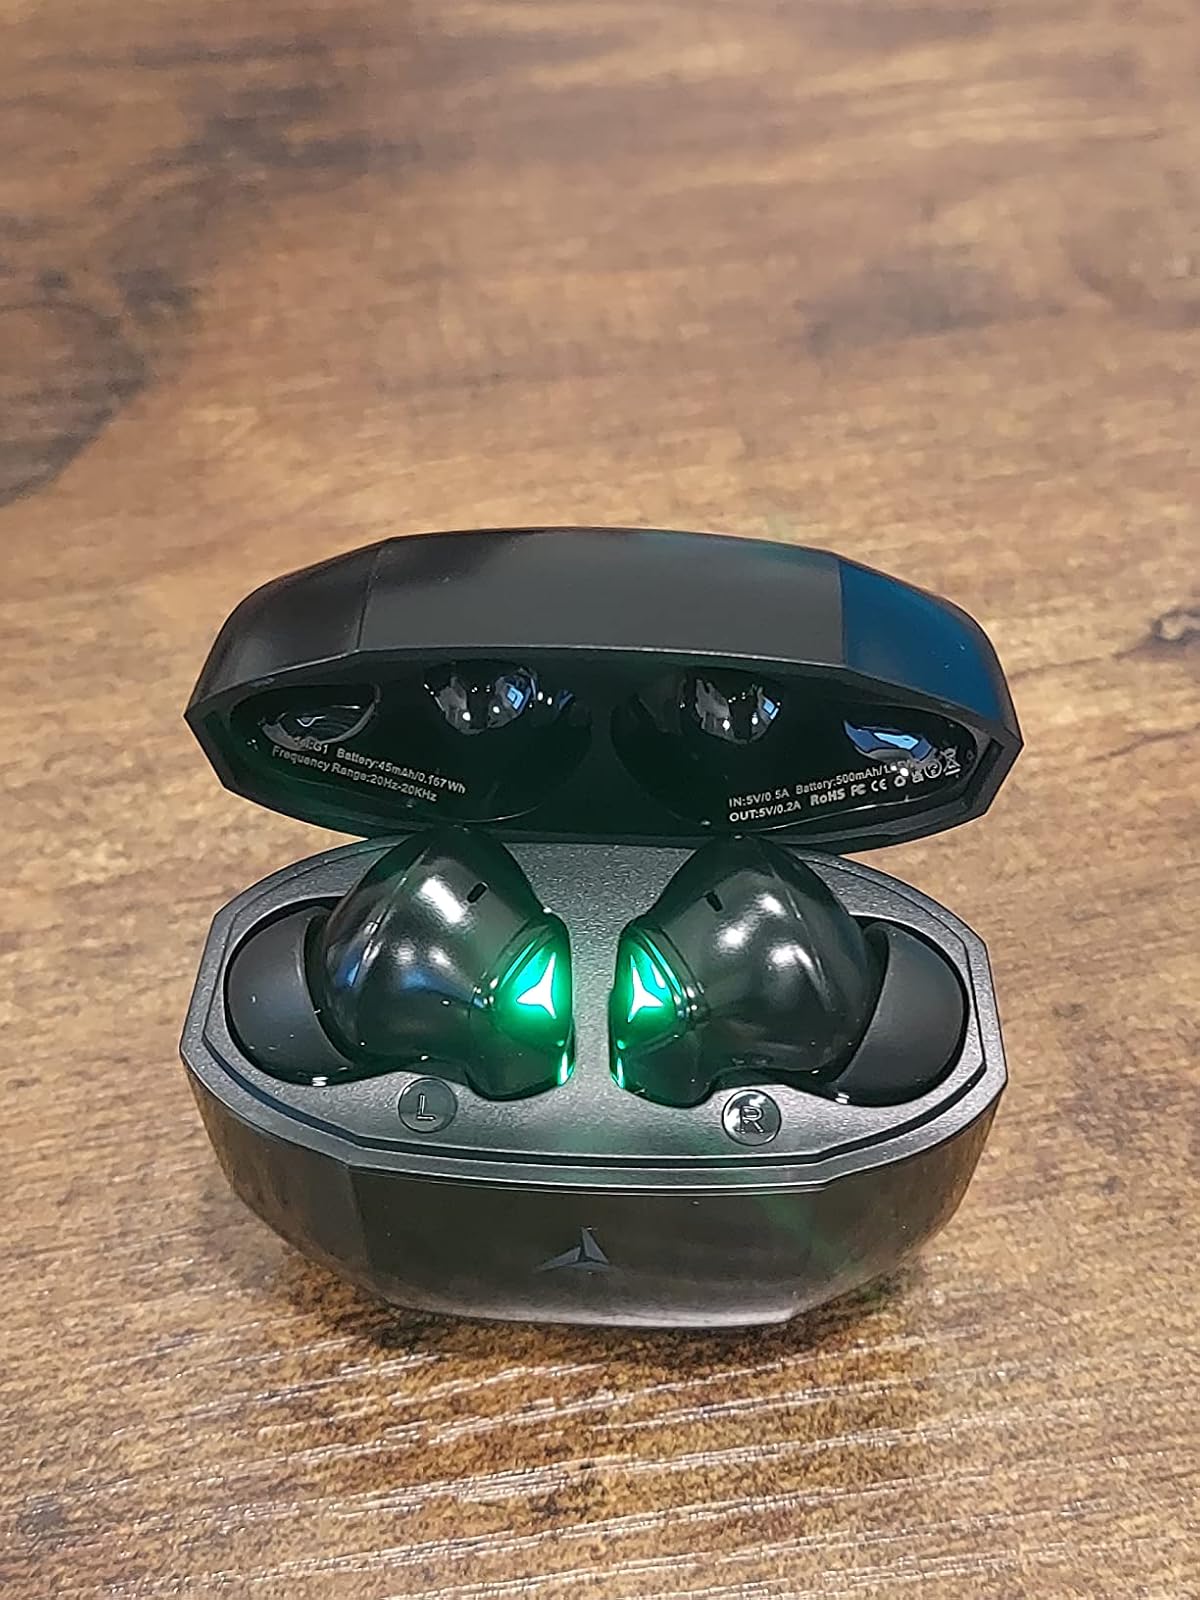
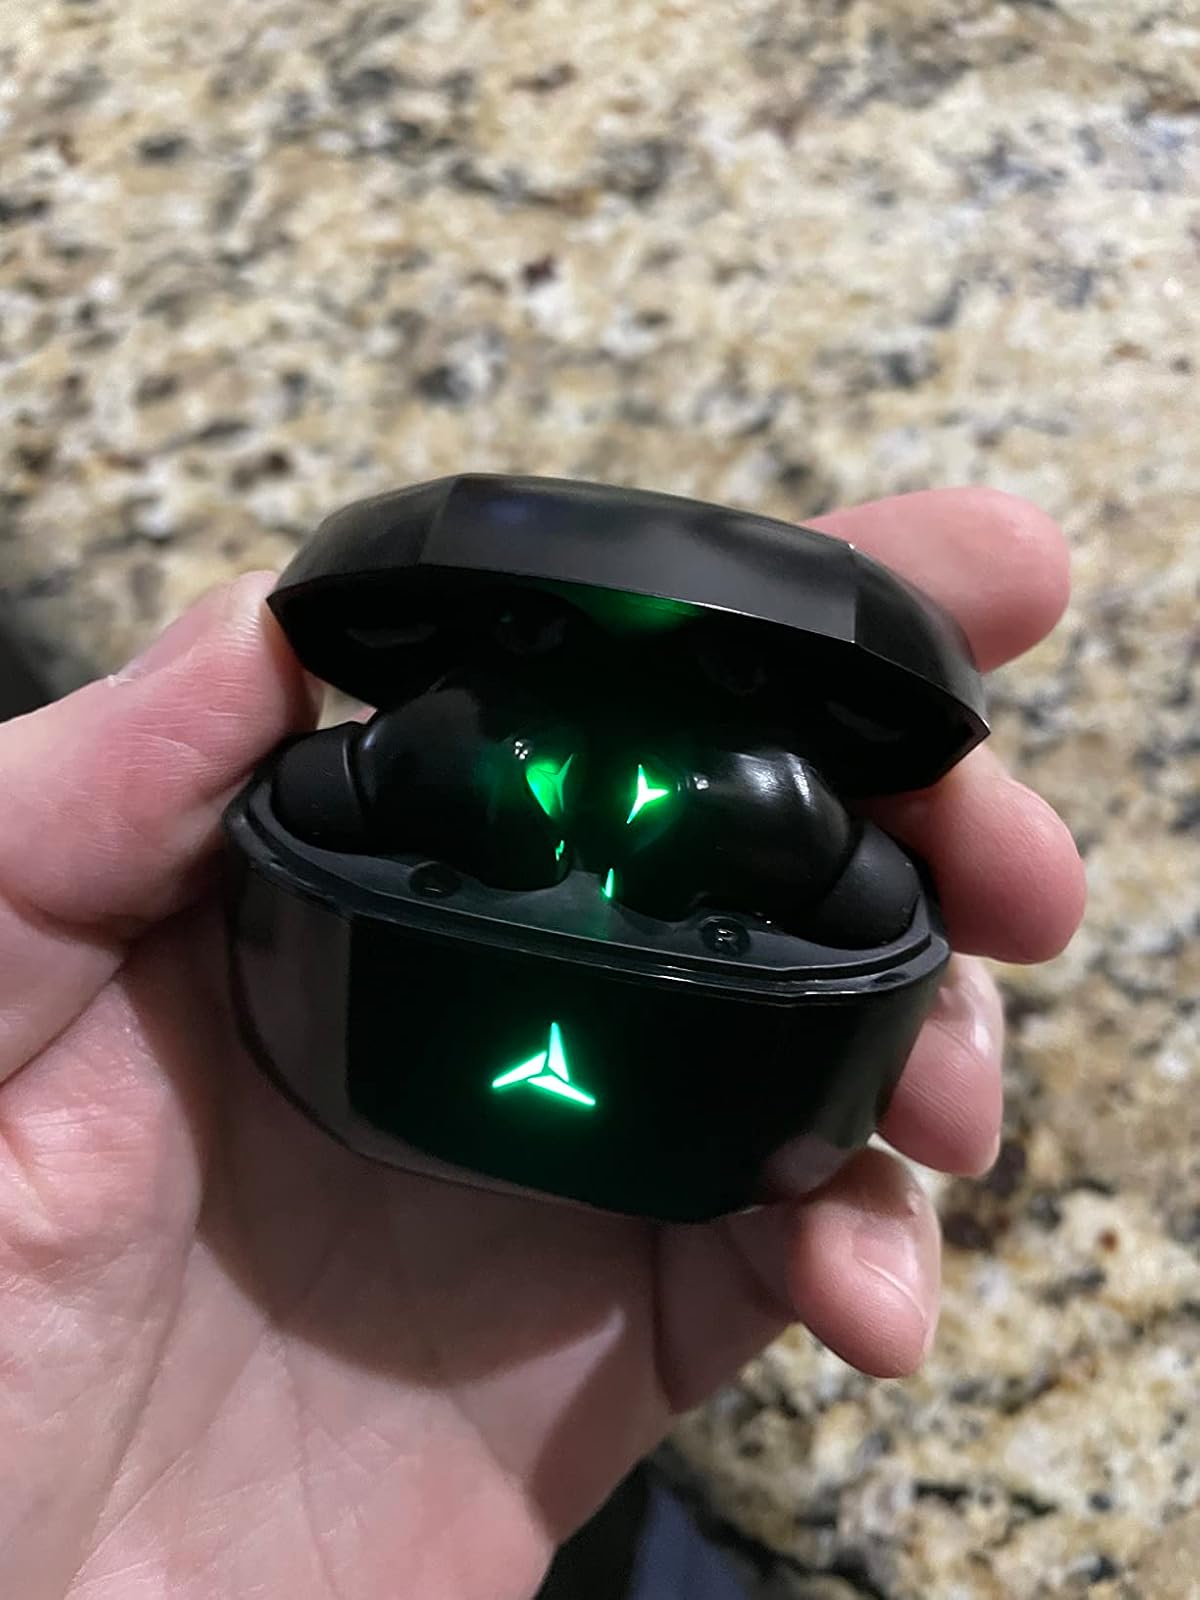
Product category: earbuds
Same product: yes